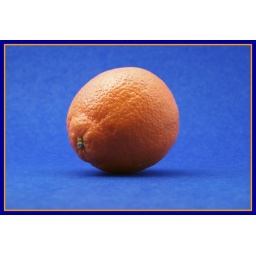
My orange is in a very blue state.